Susie Bright

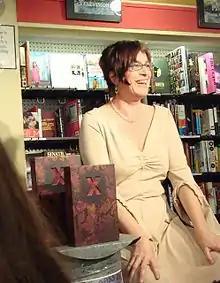
Bright at Come as You Are in 2012

Susannah Bright (born March 25, 1958) is an American feminist, author and journalist, often writing on the subject of politics and sexuality.